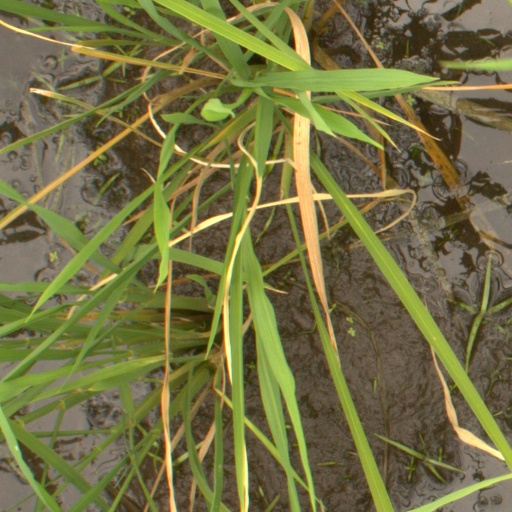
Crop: rice